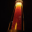
Label: lamp